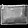
Label: Bag